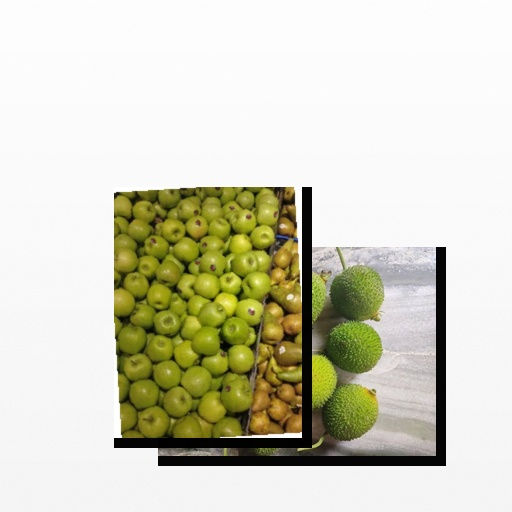
Food items: spiny_gourd, apple